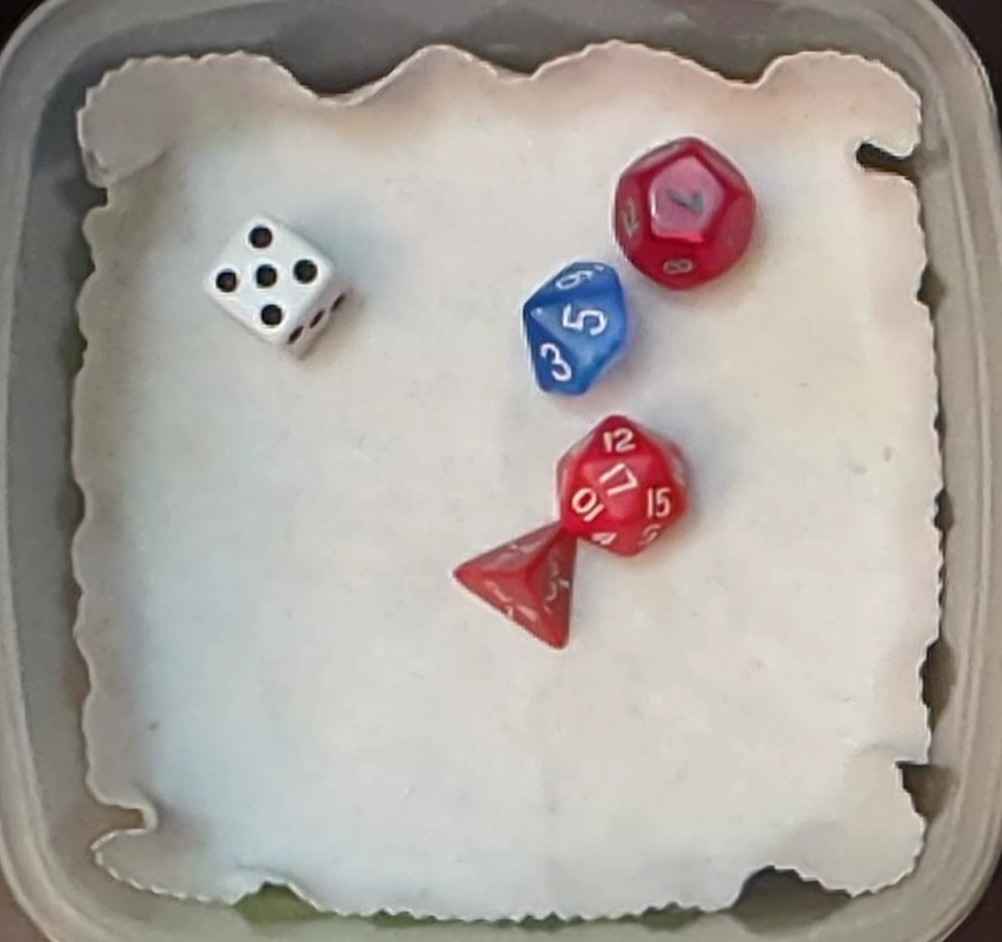
Dice in frame:
type: d6
value: 1
type: d10
value: 1
type: d12
value: 1
type: d8
value: 1
type: d20
value: 1
type: d4
value: 1
Label source: human
Face values trusted: no